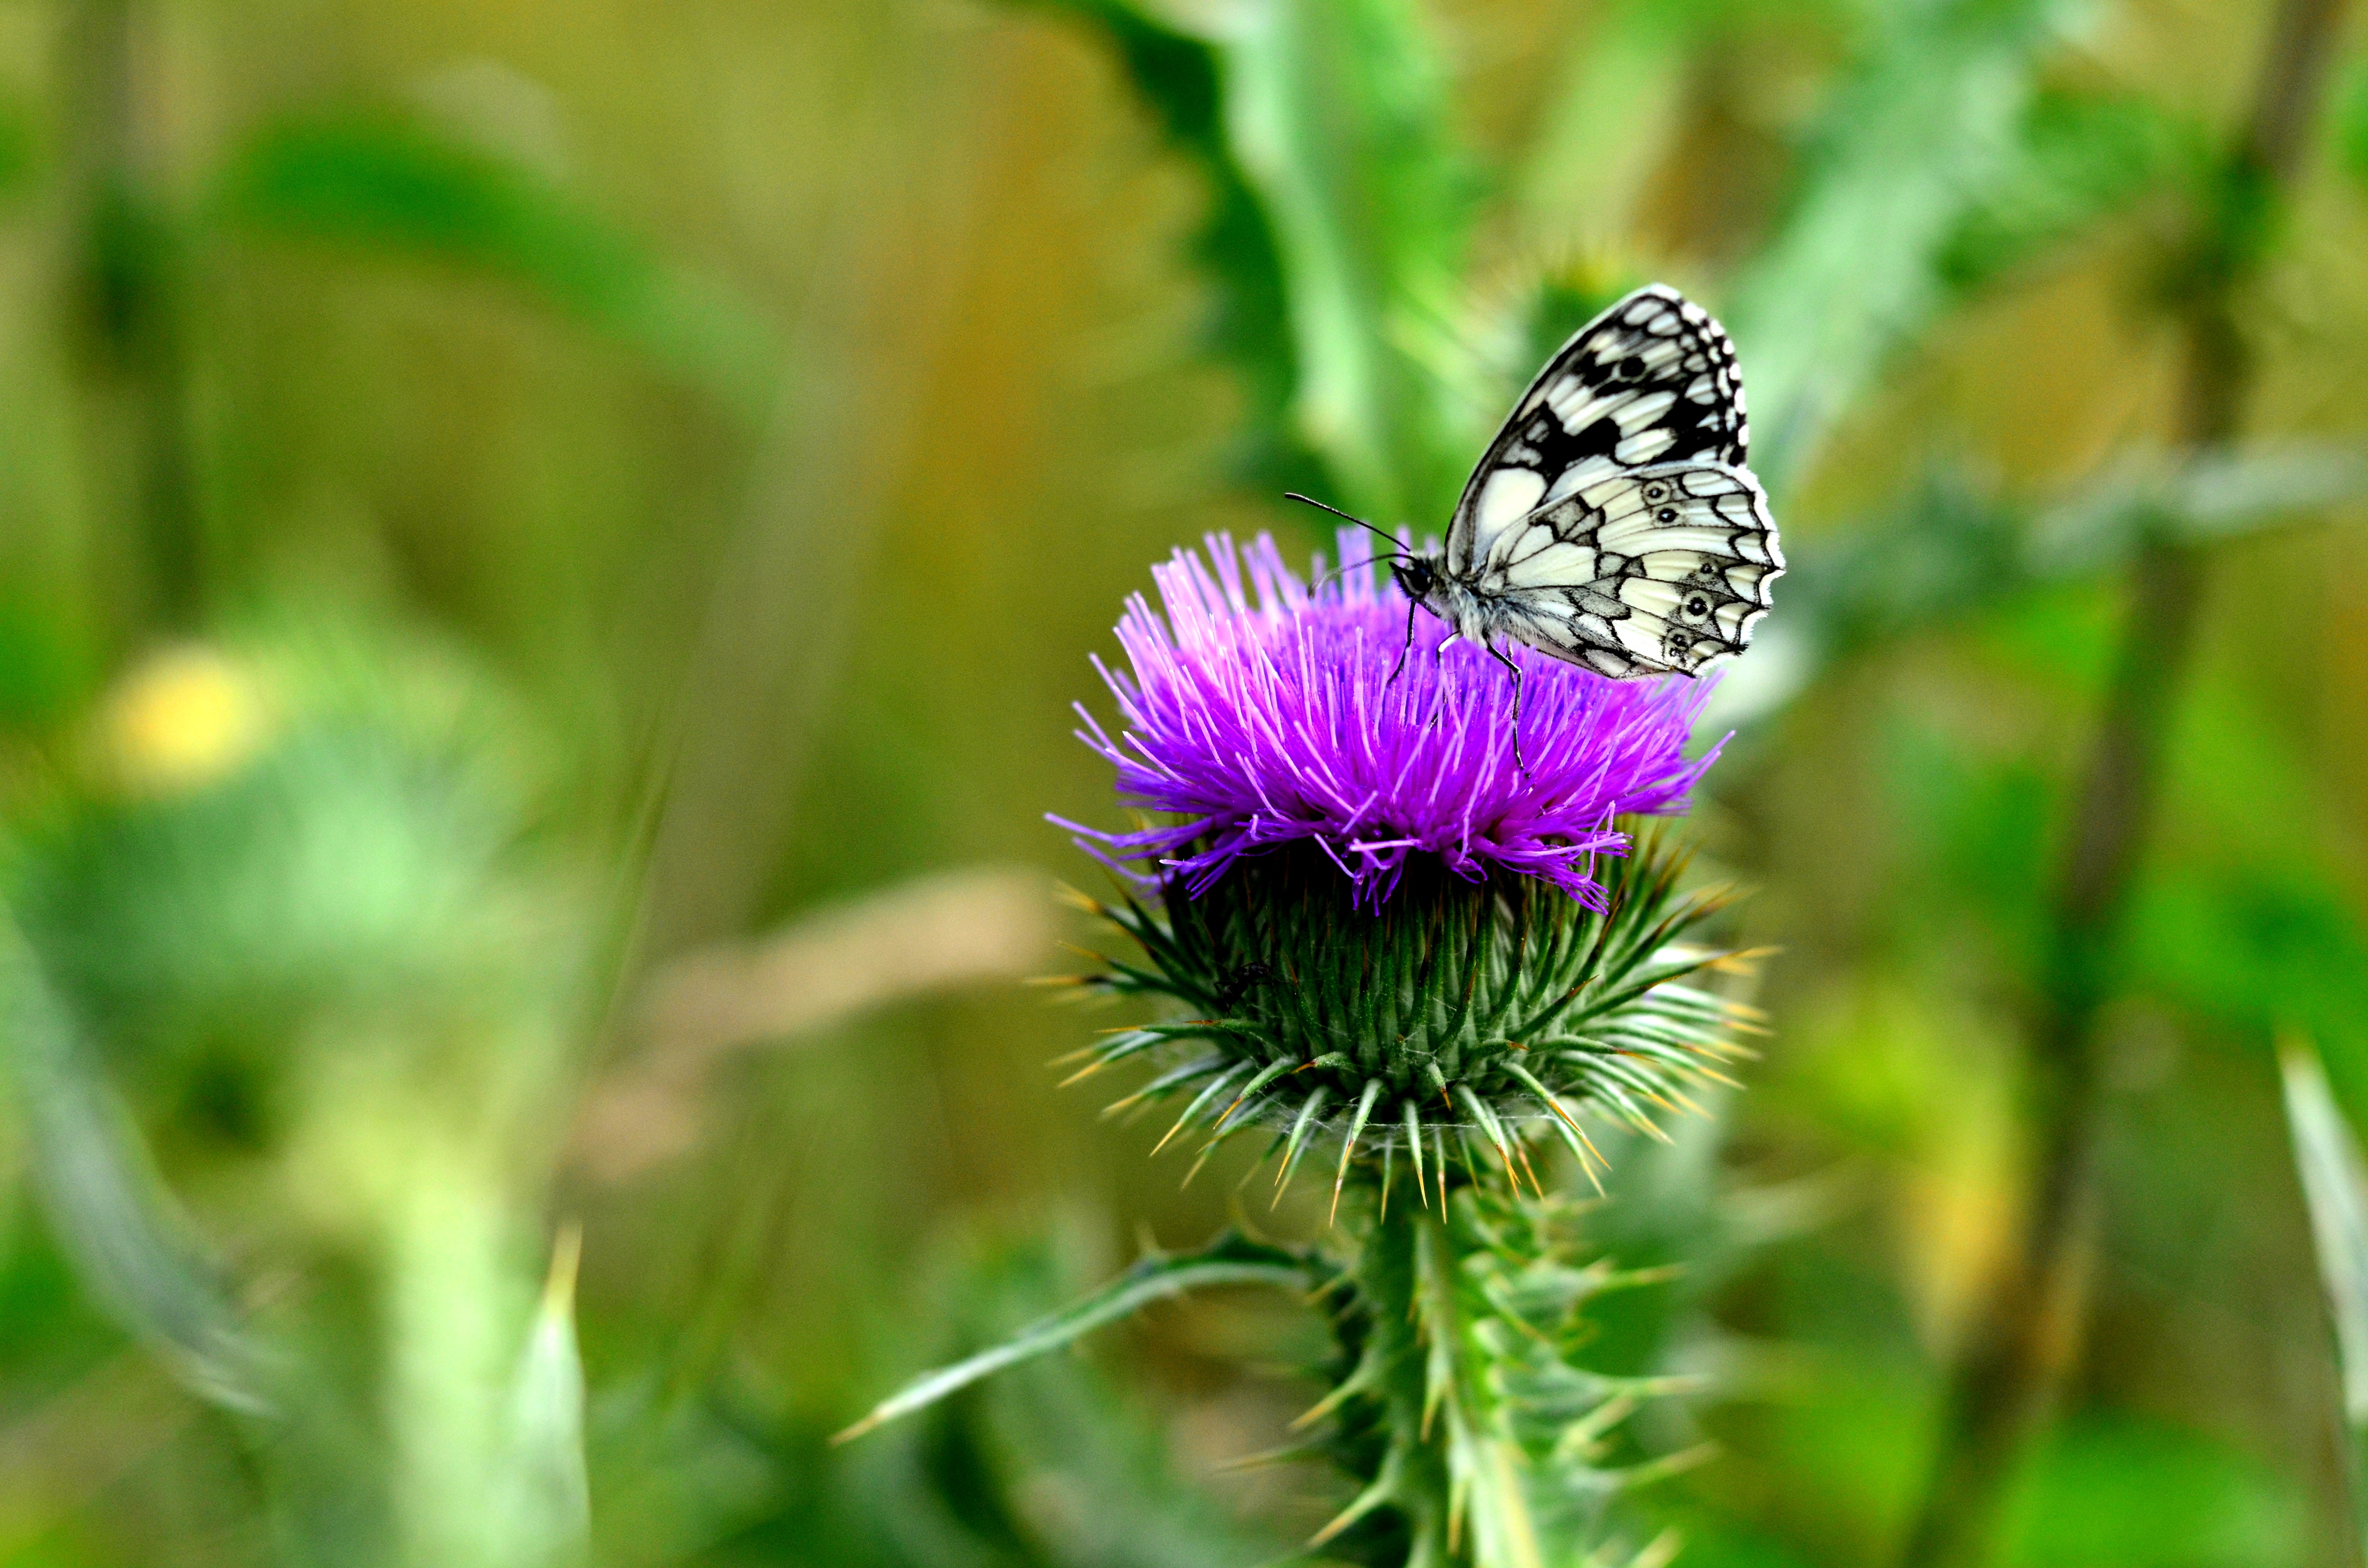
nature, grass, plant, photography, meadow, prairie, flower, summer, green, insect, botany, butterfly, flora, fauna, plants, invertebrate, wildflower, close up, thistle, nectar, macro photography, flowering plant, daisy family, plant stem, land plant, moths and butterflies